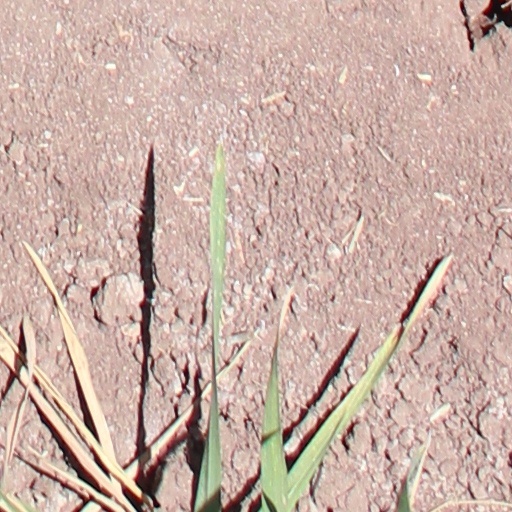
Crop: wheat